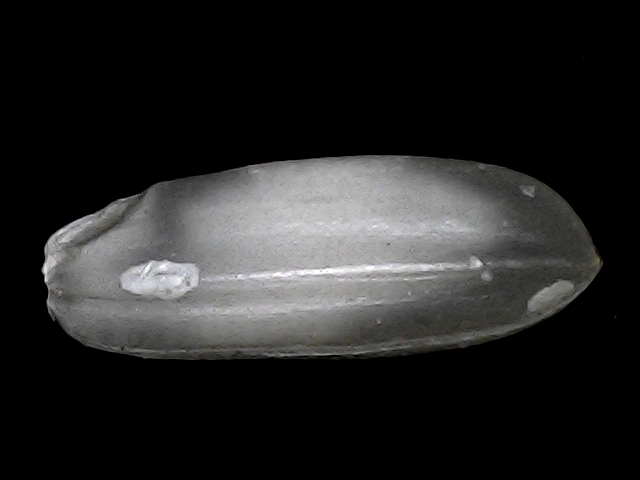
Rice variety: BRRI74